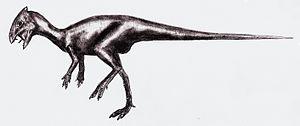
Goyocephale est un genre éteint de dinosaures herbivores pachycéphalosaures, découvert en Mongolie dans des strates datées du Crétacé supérieur.